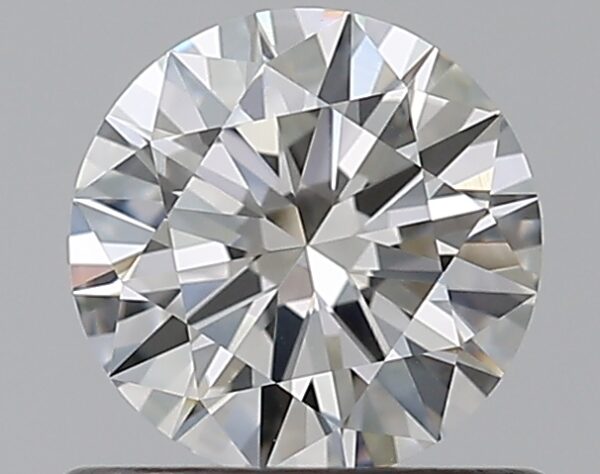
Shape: round
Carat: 0.55
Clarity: VS2
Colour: I
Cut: EX
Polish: EX
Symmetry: EX
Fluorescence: N
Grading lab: GIA
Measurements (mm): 5.33 x 5.37 x 3.18